French ship Aigle (1750)

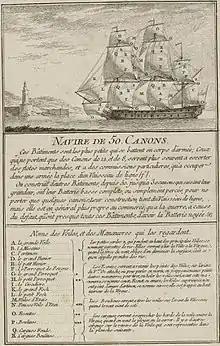
A 50-gun ship of a similar type to the "Aigle".

Aigle was a 50-gun ship of the line of the French Navy. Built at Rochefort by P. Morineau between 1748 and 1751, she was launched in 1750.